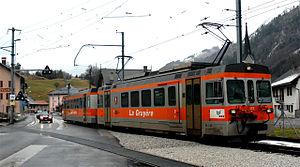
BDe 4/4 123 et Bt 226 des Transports publics fribourgeois (TPF) à Montbovon